Tokyo

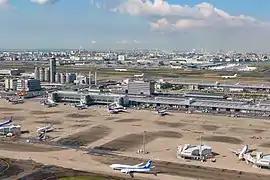
Aerial view of Haneda Airport

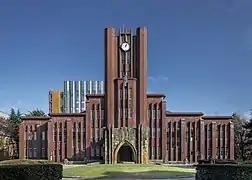
Yasuda Auditorium, University of Tokyo, Bunkyō

Tokyo's gross regional product was 113.7 trillion yen or US$1.04 trillion in FY2021 and accounted for 20.7% of the country's total economic output, which converts to 8.07 million yen or US$73,820 per capita. By sector, Wholesale and Retail was the largest contributor, accounting for 21.5% of the total output. This was followed by Real Estate (13.5%), Professional, Scientific and Technical (12.2%), Information and Communications (11.7%), Finance and Insurance (7.6%), Manufacturing (7.0%), and Healthcare (6.7%). Agriculture, Forestry and Fishery, and Mining combined accounted for less than 0.1% of the economic output. As these numbers suggest, Tokyo's economy is heavily dependent on the tertiary sector. As the Greater Tokyo Area, it has the second-largest metropolitan economy in the world, after Greater New York, with a gross metropolitan product estimated at US$2 trillion. The area's economy is slightly smaller than Canada's economy while being slightly larger than Mexico's, according to IMF estimates from the same year.